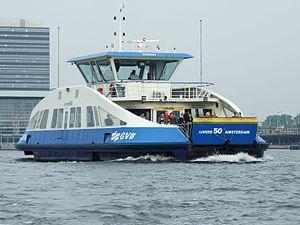
La gratuité des transports en commun, parfois appelés transports publics, est le fait que tout ou partie des usagers bénéficient du service sans le payer. Le transport en commun est alors financé en totalité par des moyens autres que le paiement par les usagers.